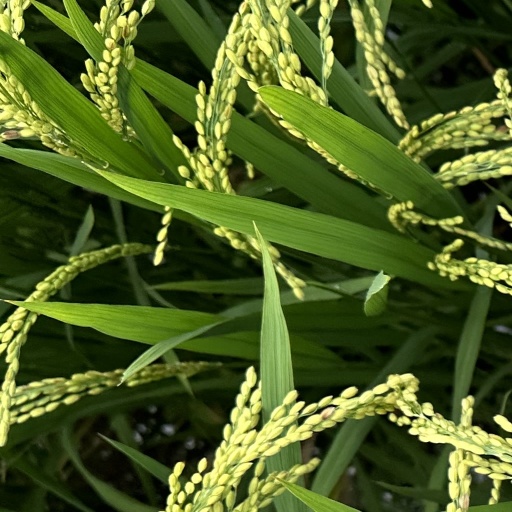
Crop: rice